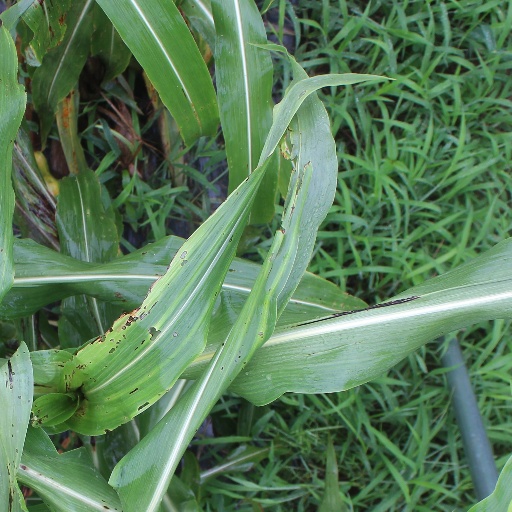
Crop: sorghum